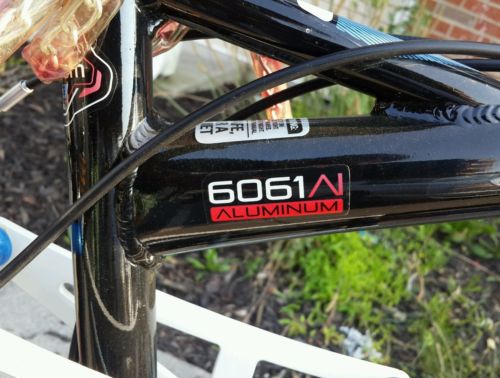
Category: bicycle